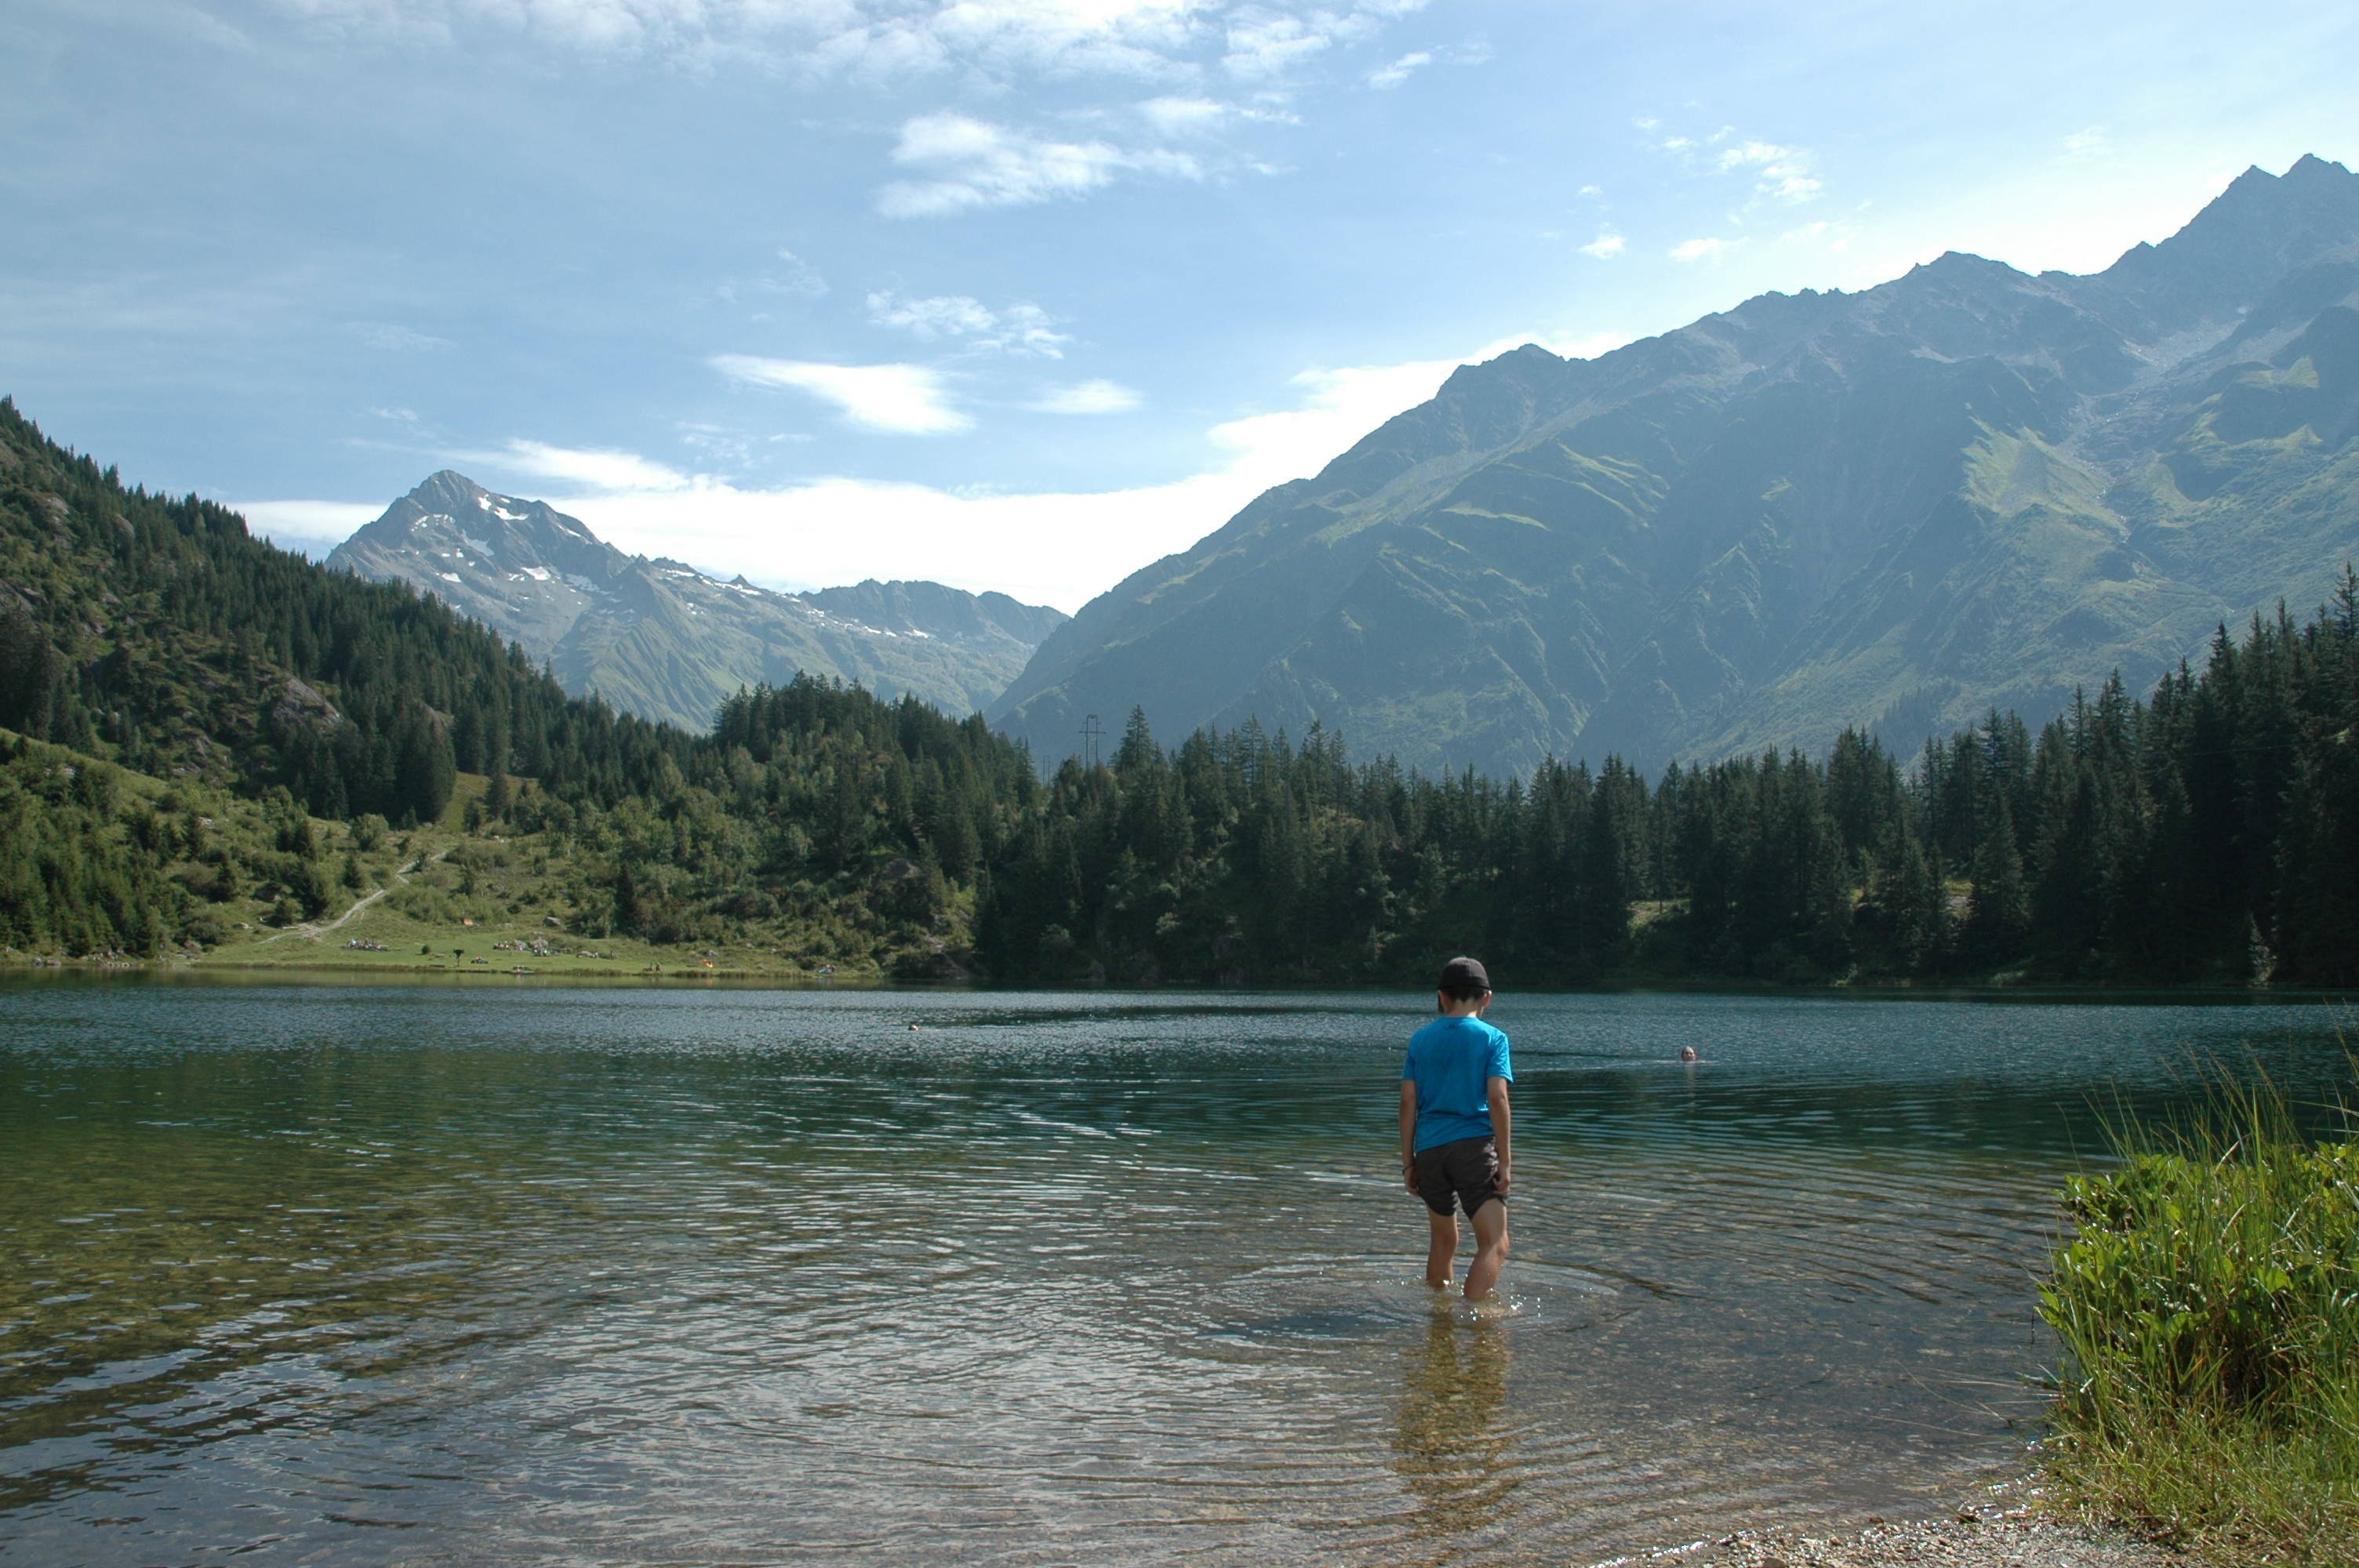
beach, wilderness, mountain, lake, river, mountain range, summer, swim, reservoir, mountain landscape, bank, switzerland, bergsee, loch, mountainous landforms, recreational fishing